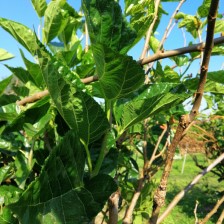
Variety: BlackOodTurkey